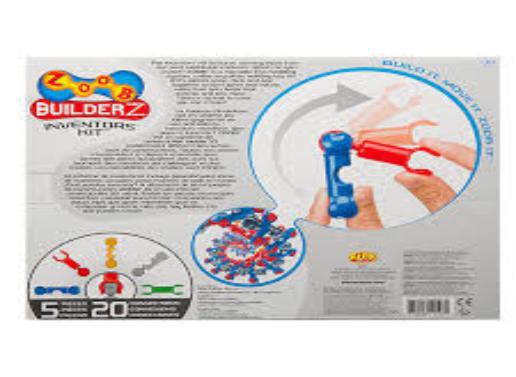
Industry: Leisure